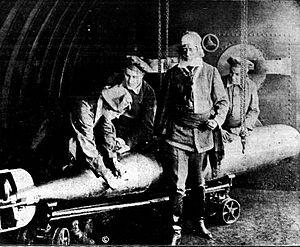
Vingt Mille Lieues sous les mers est un film américain muet réalisé par Stuart Paton sorti en 1916.